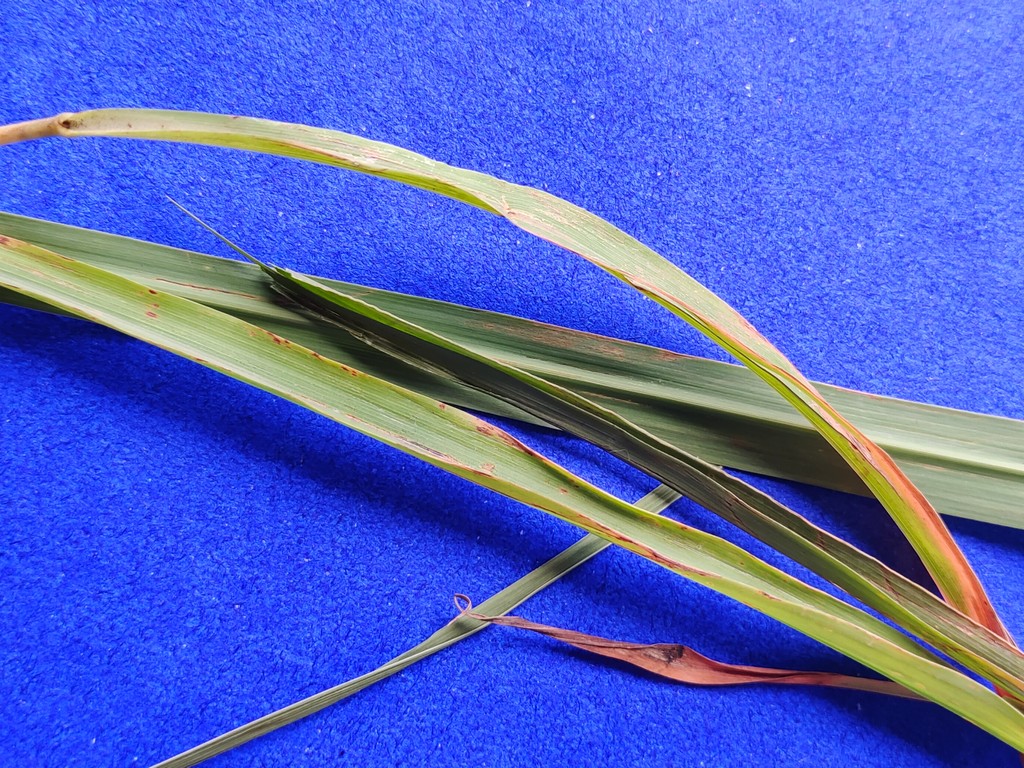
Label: Unhealthy